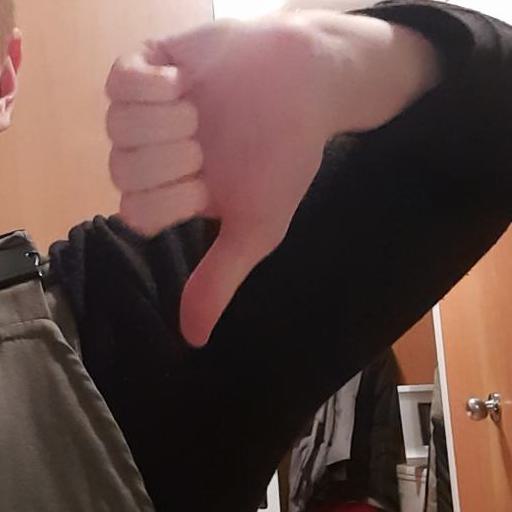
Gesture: dislike